Valbona Valley

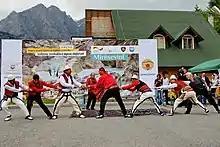
Popular Games in Valbona

Due to the temperature and climate differences between different areas and elevations, the park is characterized by exceptionally rich and varied fauna. The park represents one of the most important national bio centers of wild fauna in the country. The wider land area is one of the last areas in Europe, in which a great number of brown bears and grey wolves can be found. The park is potentially a habitat for the critically endangered Balkan lynx. One of the park's special attractions is the existence of the rare chamois, which can be found at higher altitudes far from human activity. Most important wildlife inhabiting the Valbona Valley include roe deer and wild boar. We can also witness the presence of western western capercaillie and golden eagle.